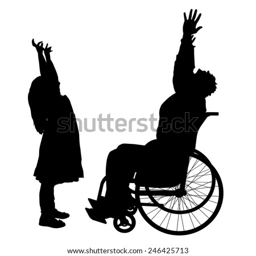
vector silhouettes man who is in a wheelchair with a daughter .